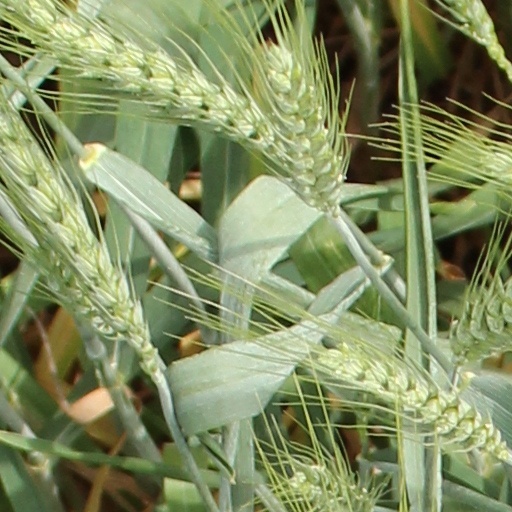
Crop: wheat